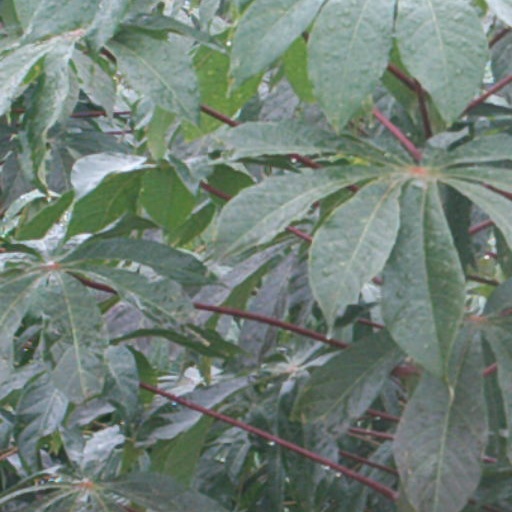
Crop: cassava